Knight engine

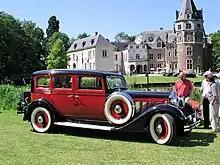
Minerva limousine, 1937 Belgium

Thomas Russell of the Canada Cycle & Motor Co. Ltd. had followed the Knight with interest and when he read about the RAC tests he went to England in 1909 to secure a license from Knight. Russell also came to an agreement with Daimler, by which the company would supply Daimler-Knight engines for two years. Russell went on to manufacture several models of Russell-Knight luxury cars in Canada.